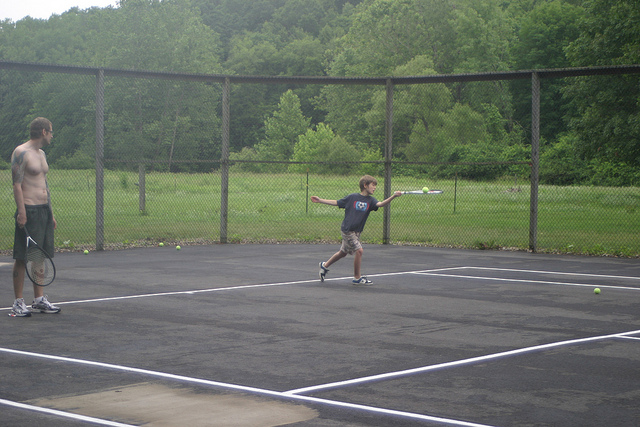
đứa trẻ đang cầm vợt đánh tennis trên sân và người đàn ông quán sát